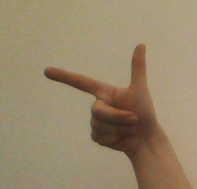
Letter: yaa